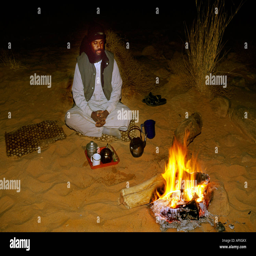
man sitting next a fire with small pots for making tea in front of him on a tray